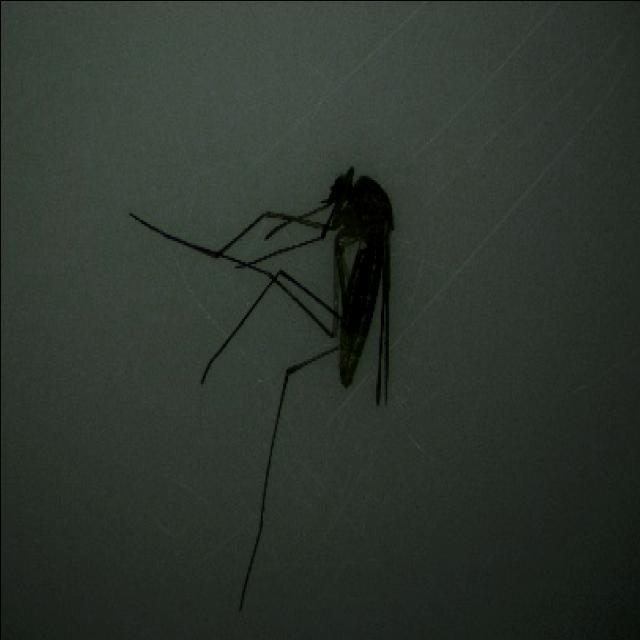
Species: culex_pipiens